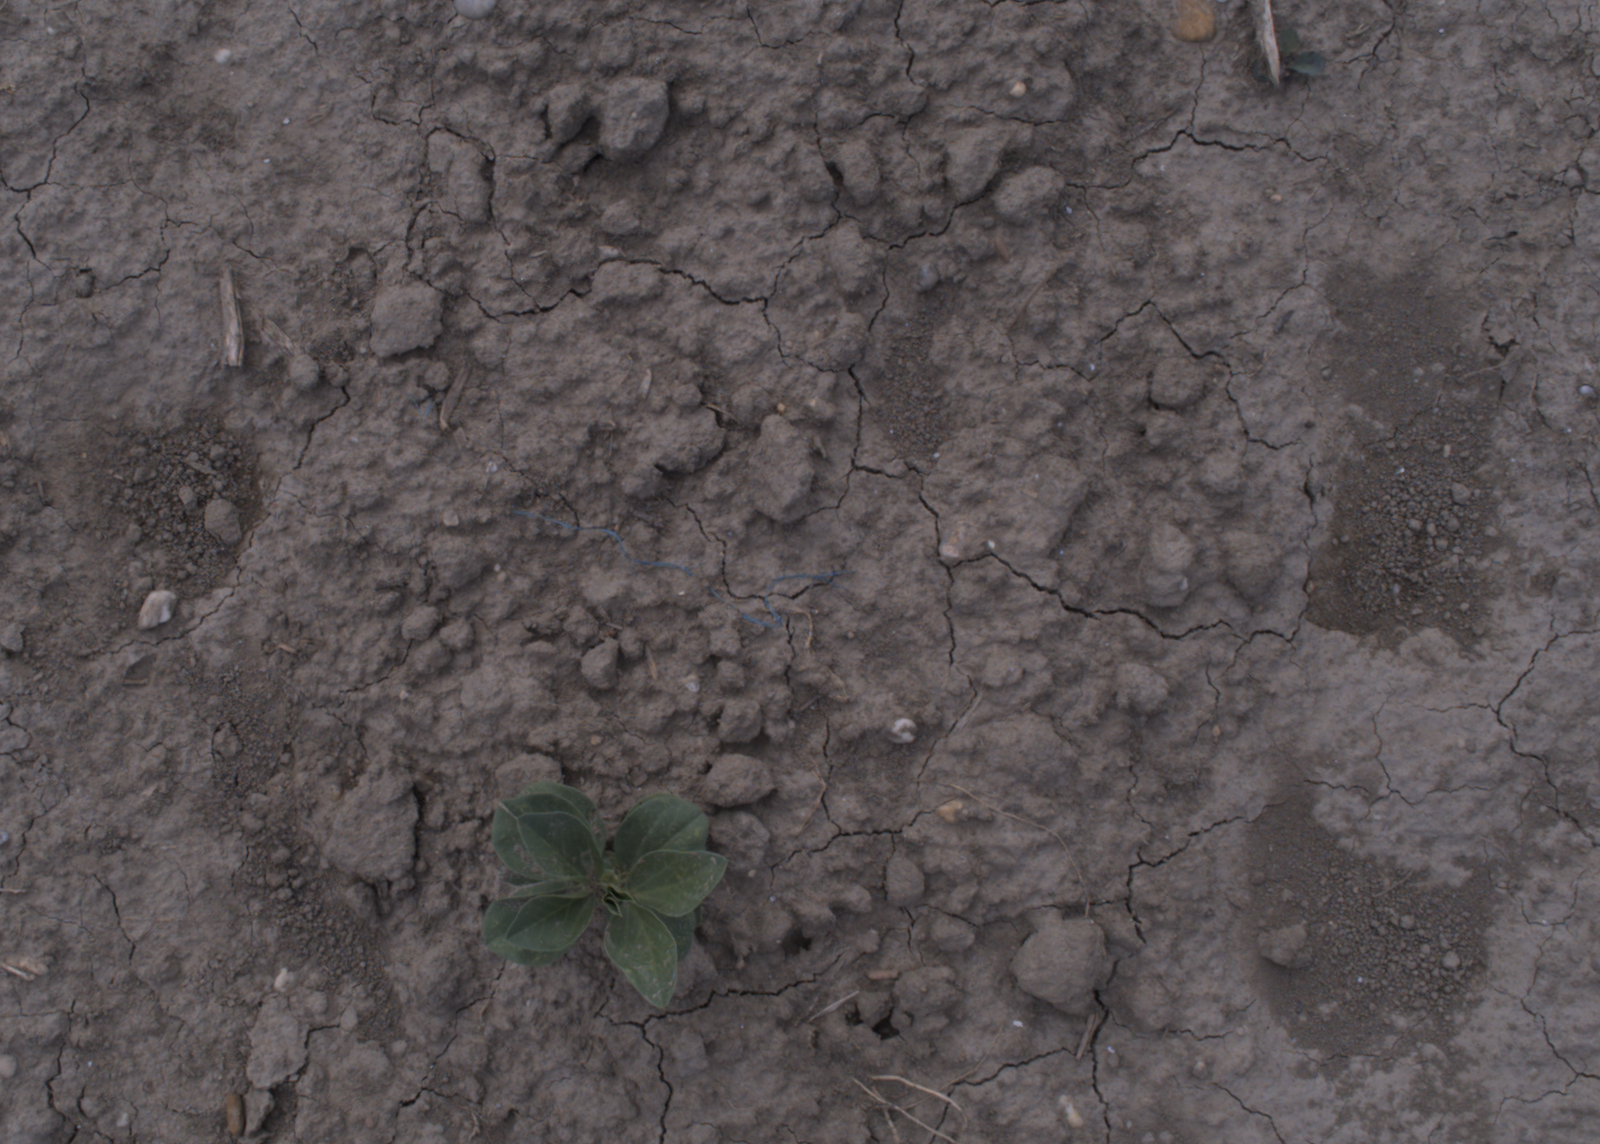
Capture date: 24.08.2020 13:39:12
Weather: mixed
Wind: medium
Seeding date: 21.07.2020
Plant canopy height (mm): 910